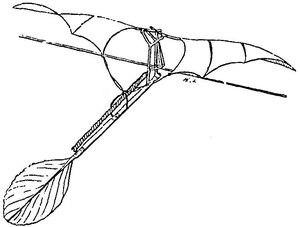
Charles-Alphonse Pénaud, né le 31 mai 1850 et mort le 22 octobre 1880, à Paris, fils du vice-amiral Charles-Eugène Pénaud, est un ingénieur français, inventeur et précurseur de l'aviation.